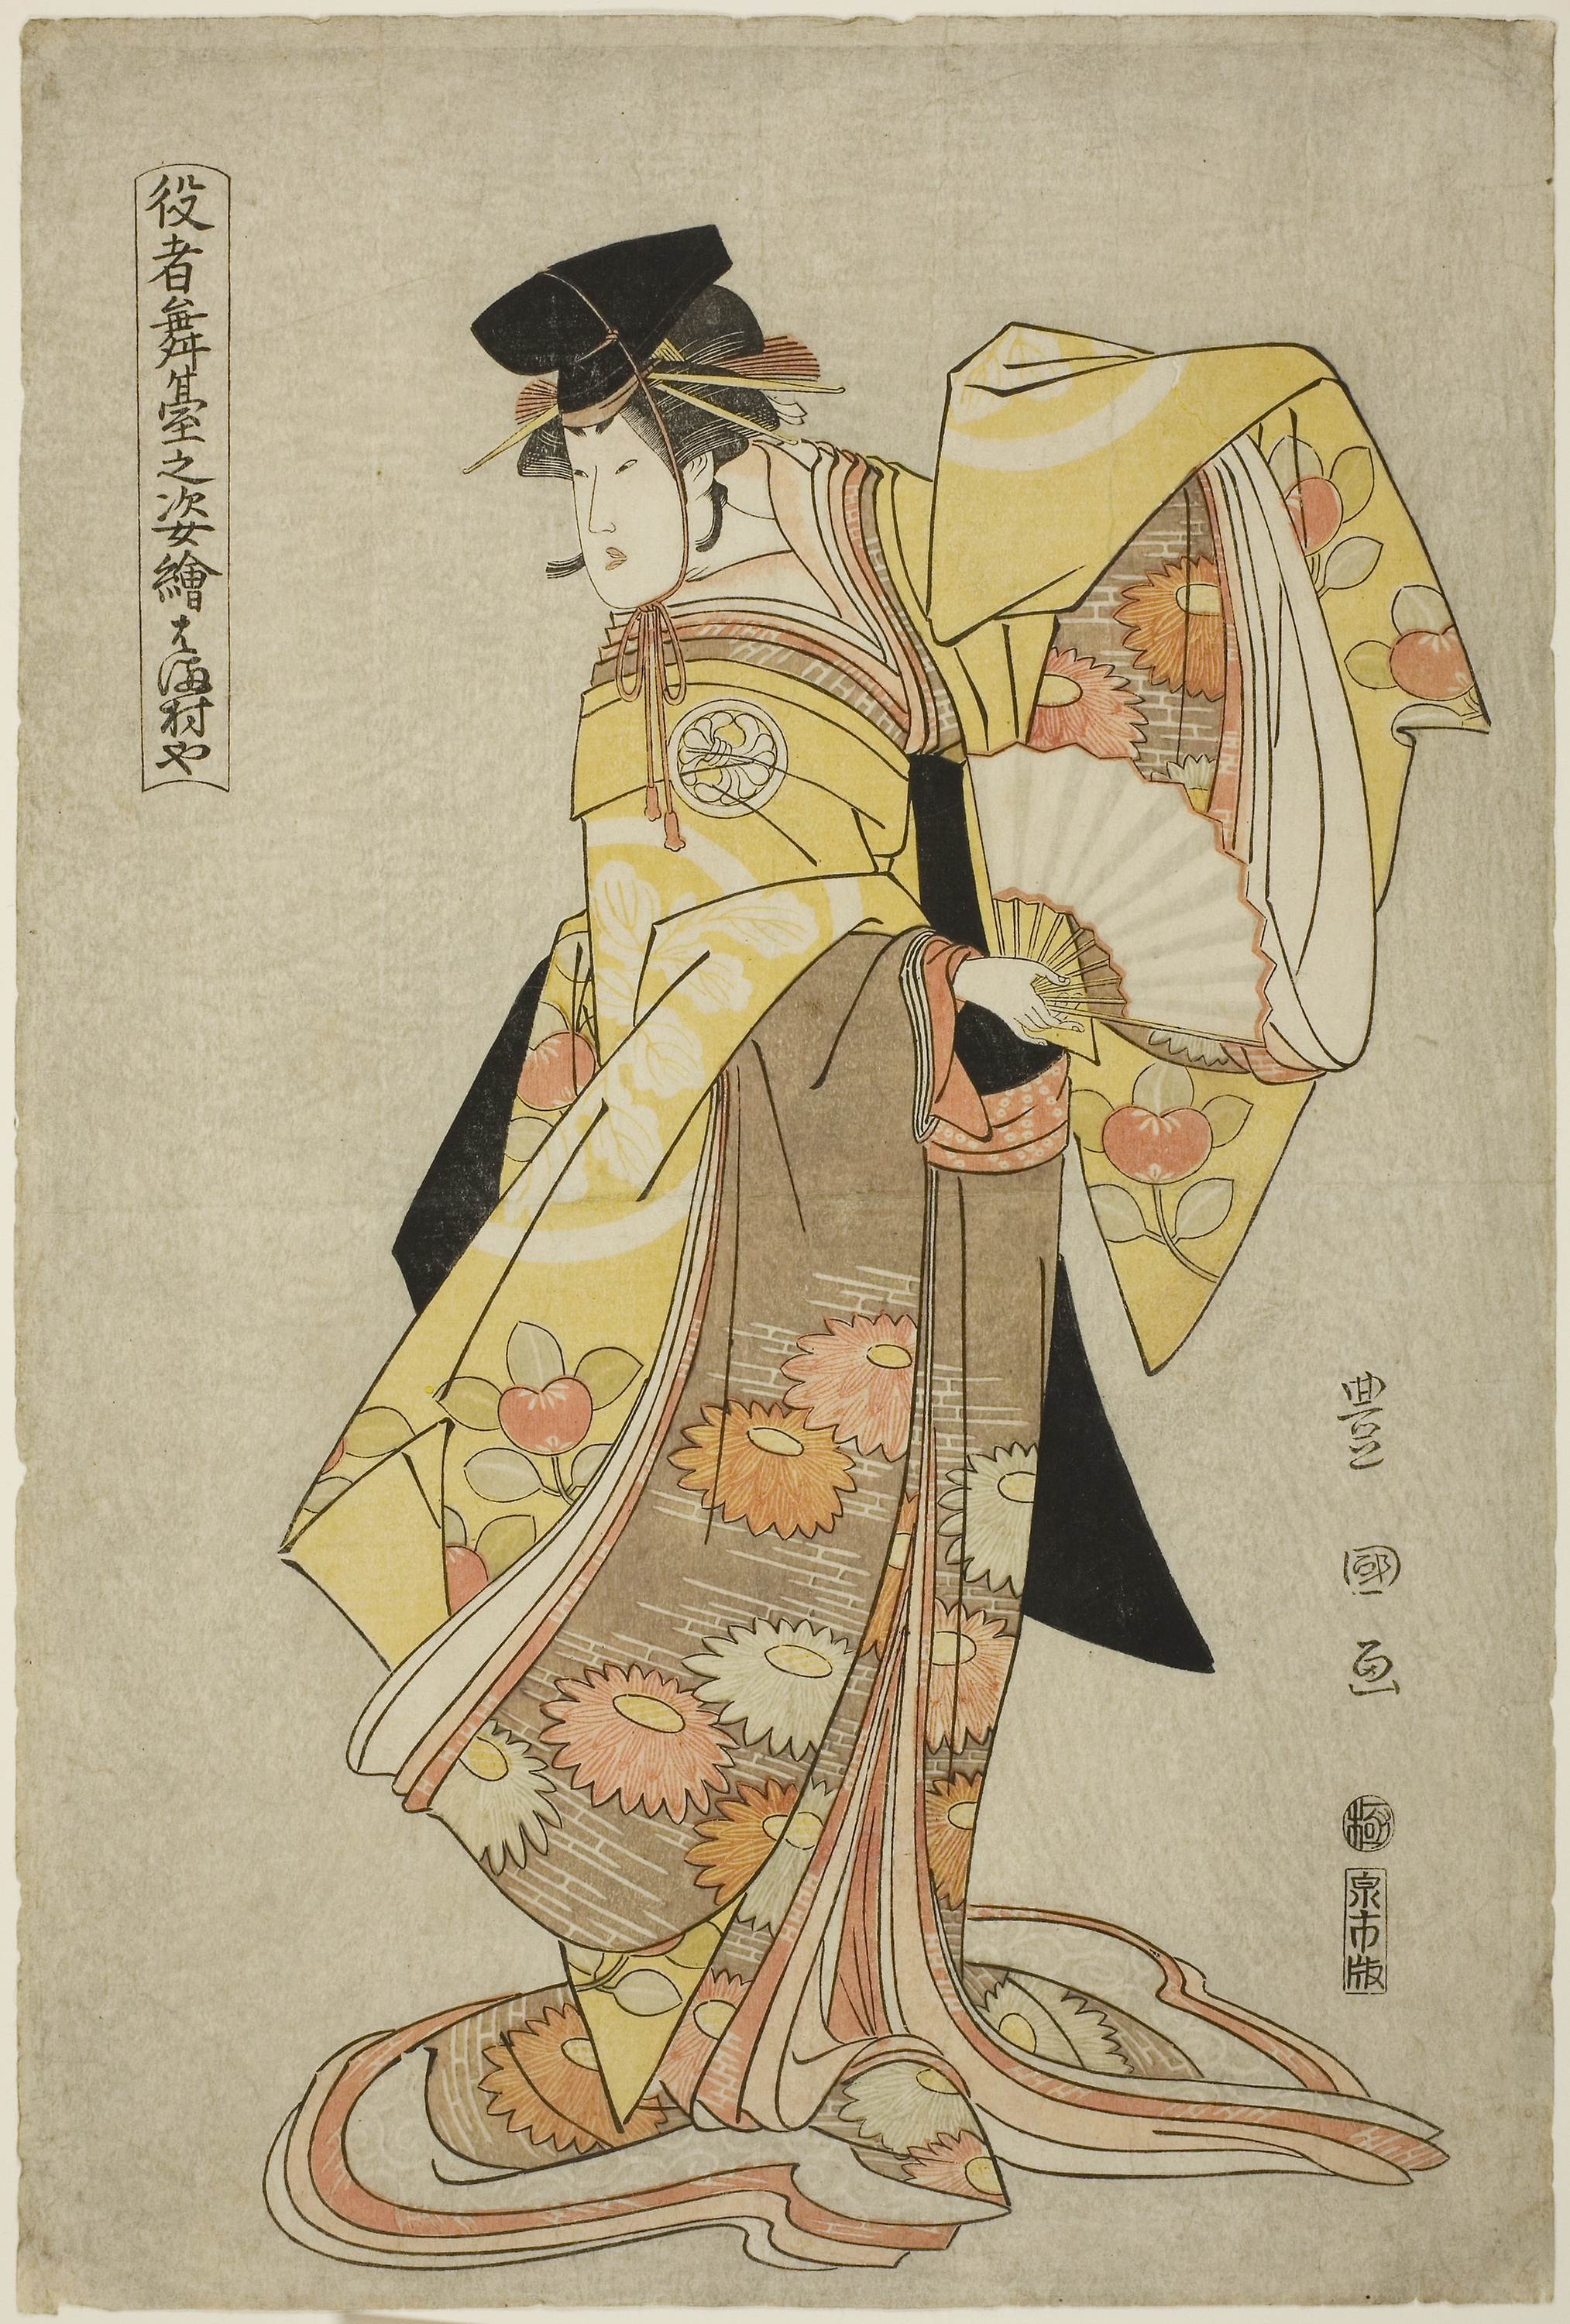
costume design, illustration, costume, art, kimono, painting, fashion illustration, fictional character